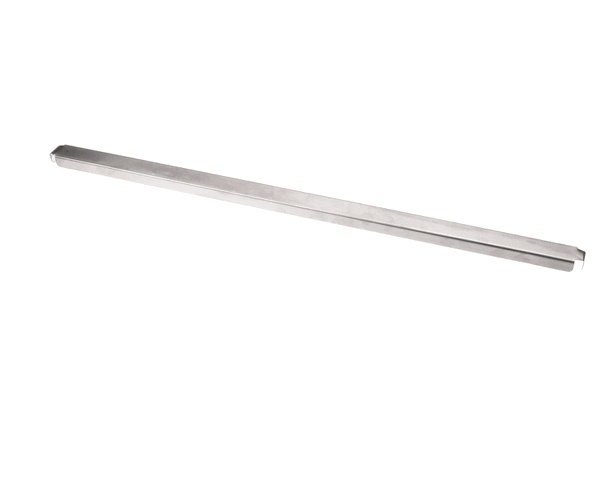
84511905
84511905
Brand: ATOSA PARTS
Category: Furniture > Outdoor Furniture > Outdoor Beds > Poolside Beds